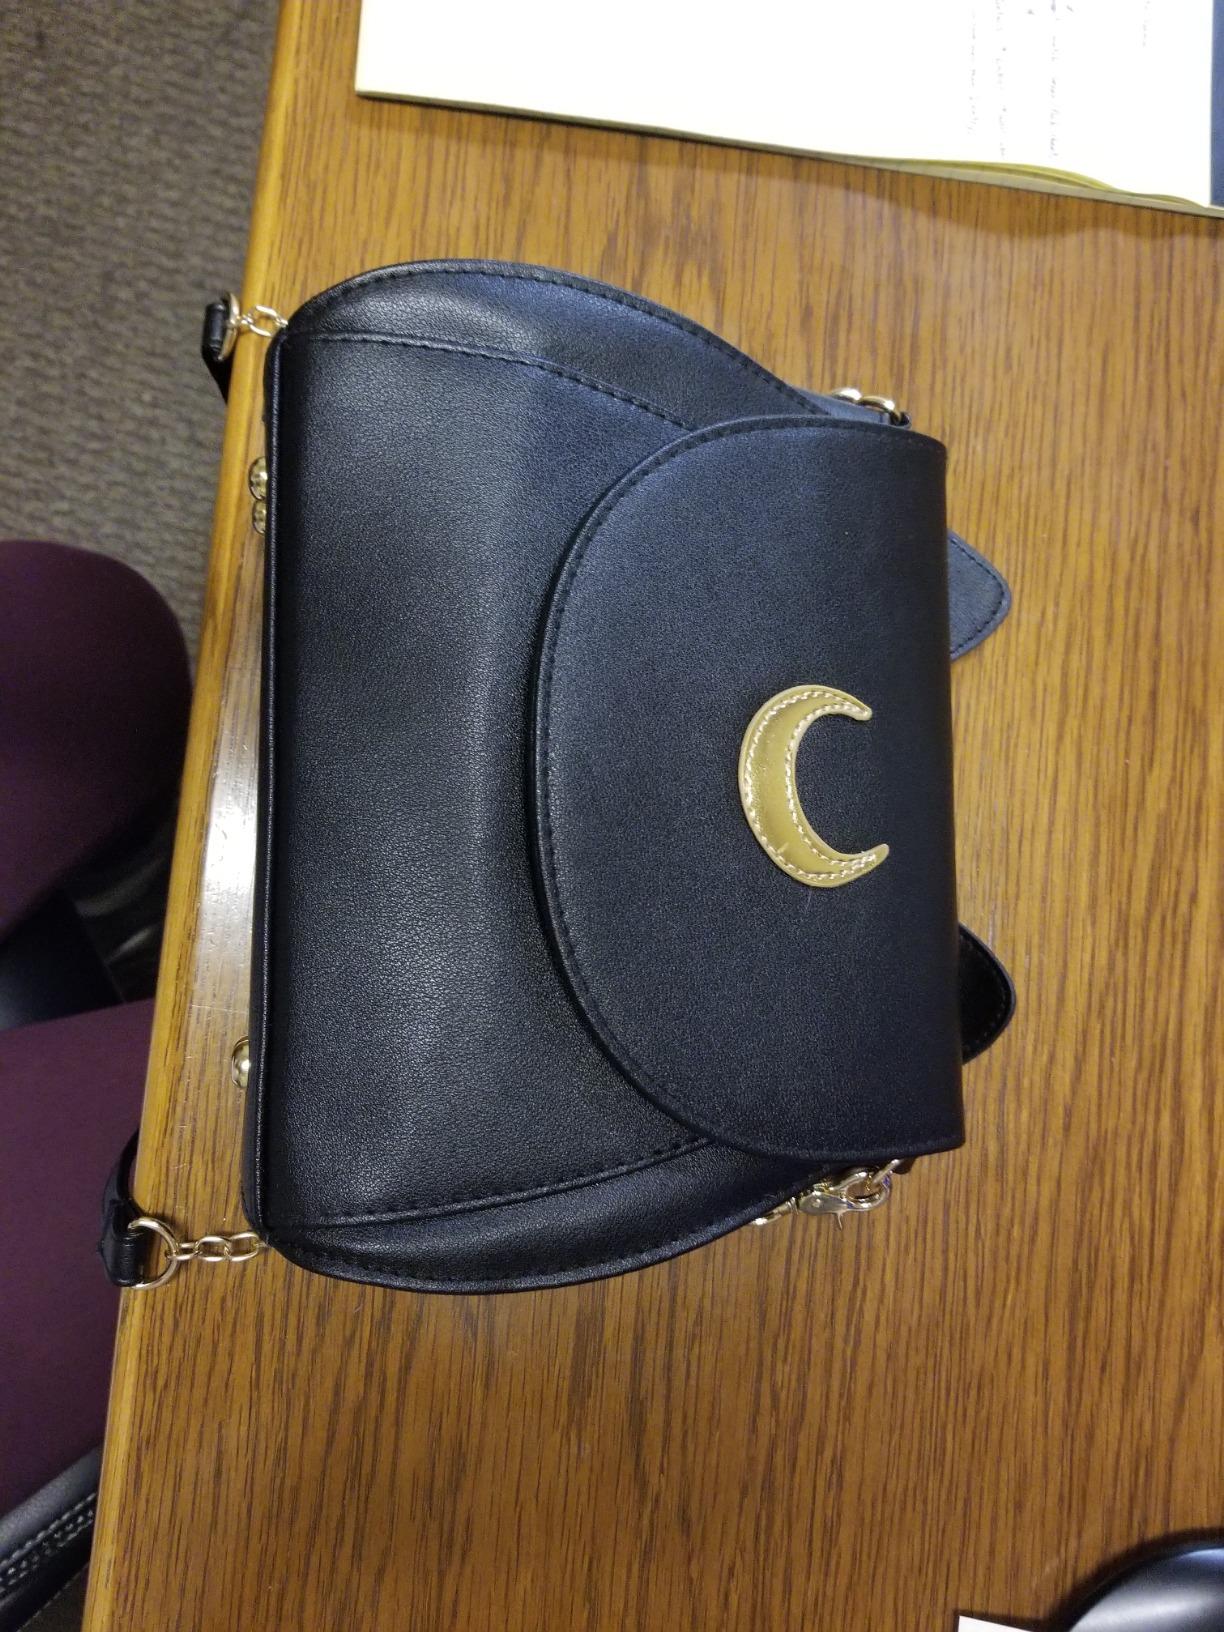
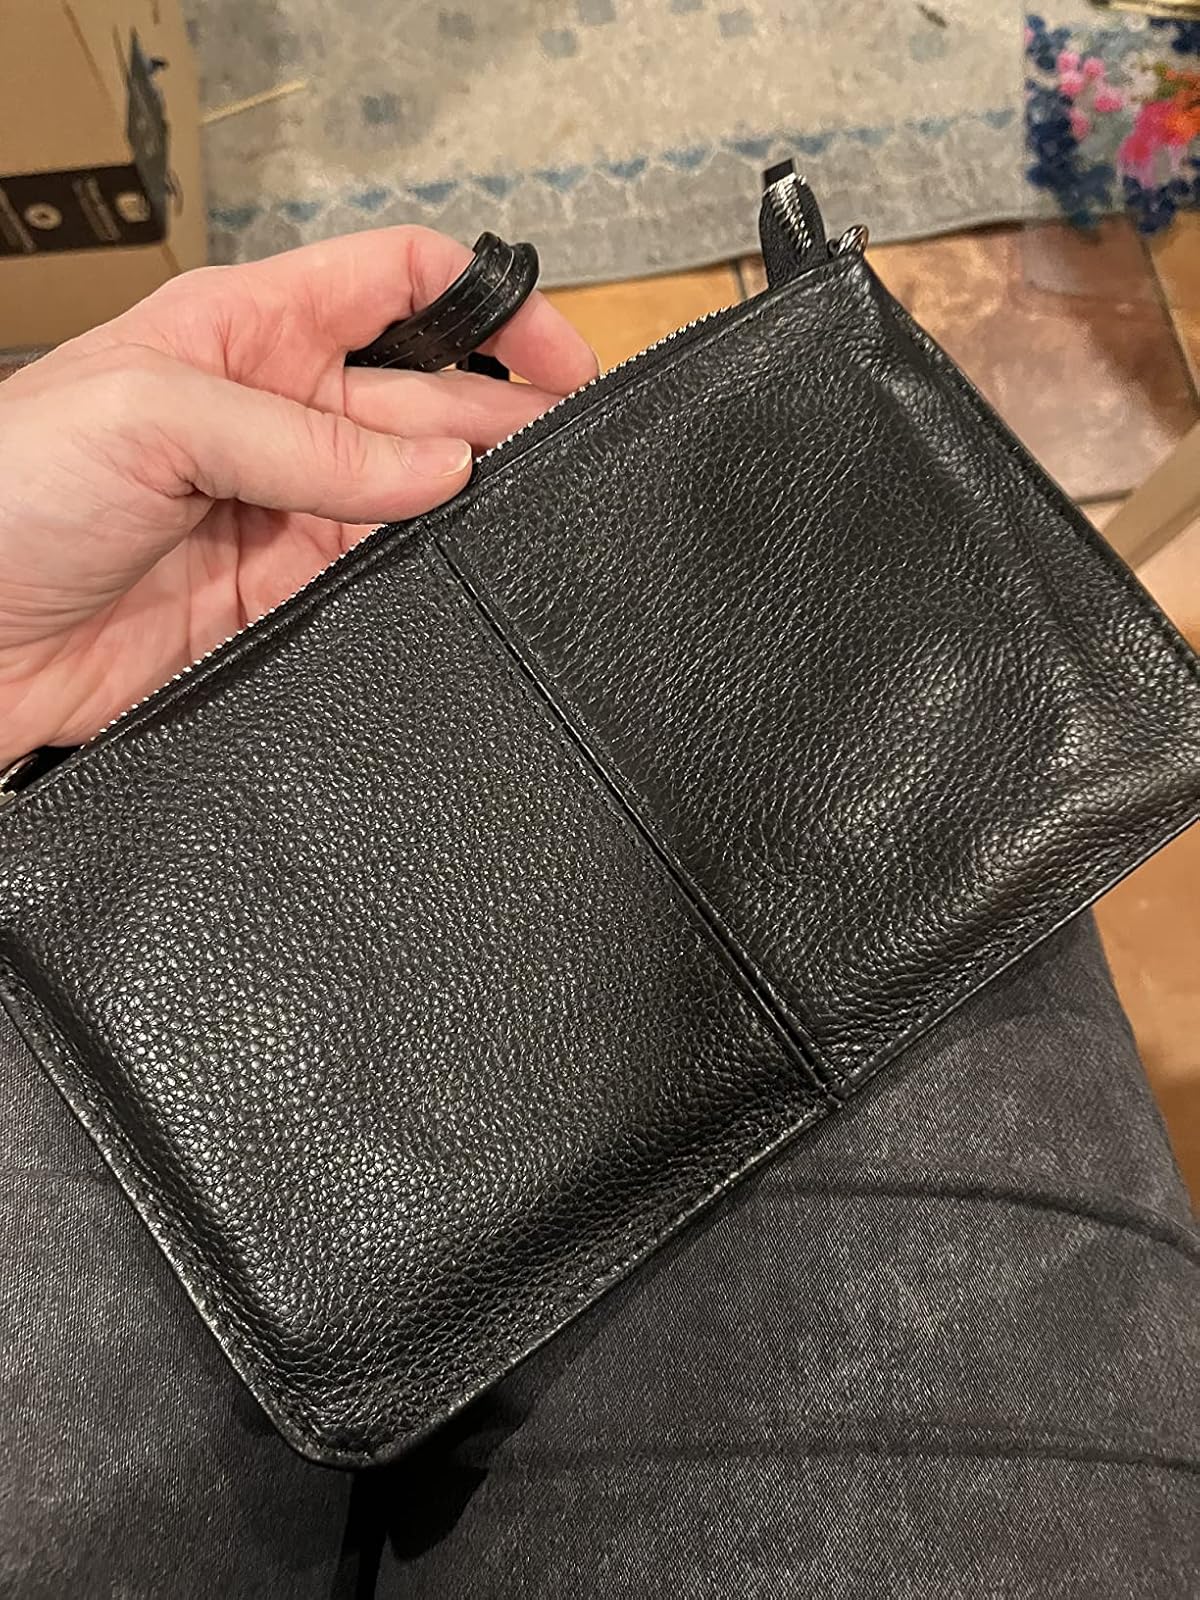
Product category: accessories_handbag
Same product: no